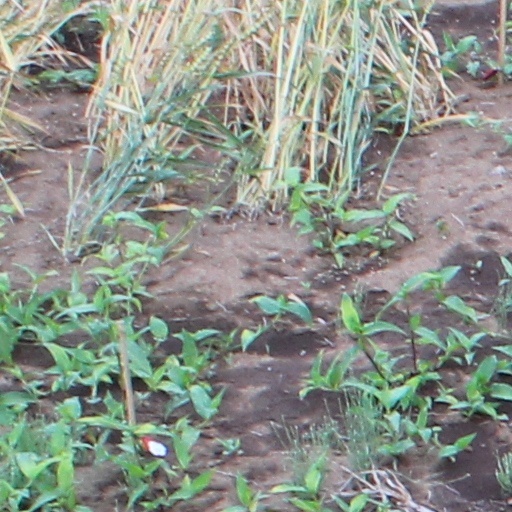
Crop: wheat